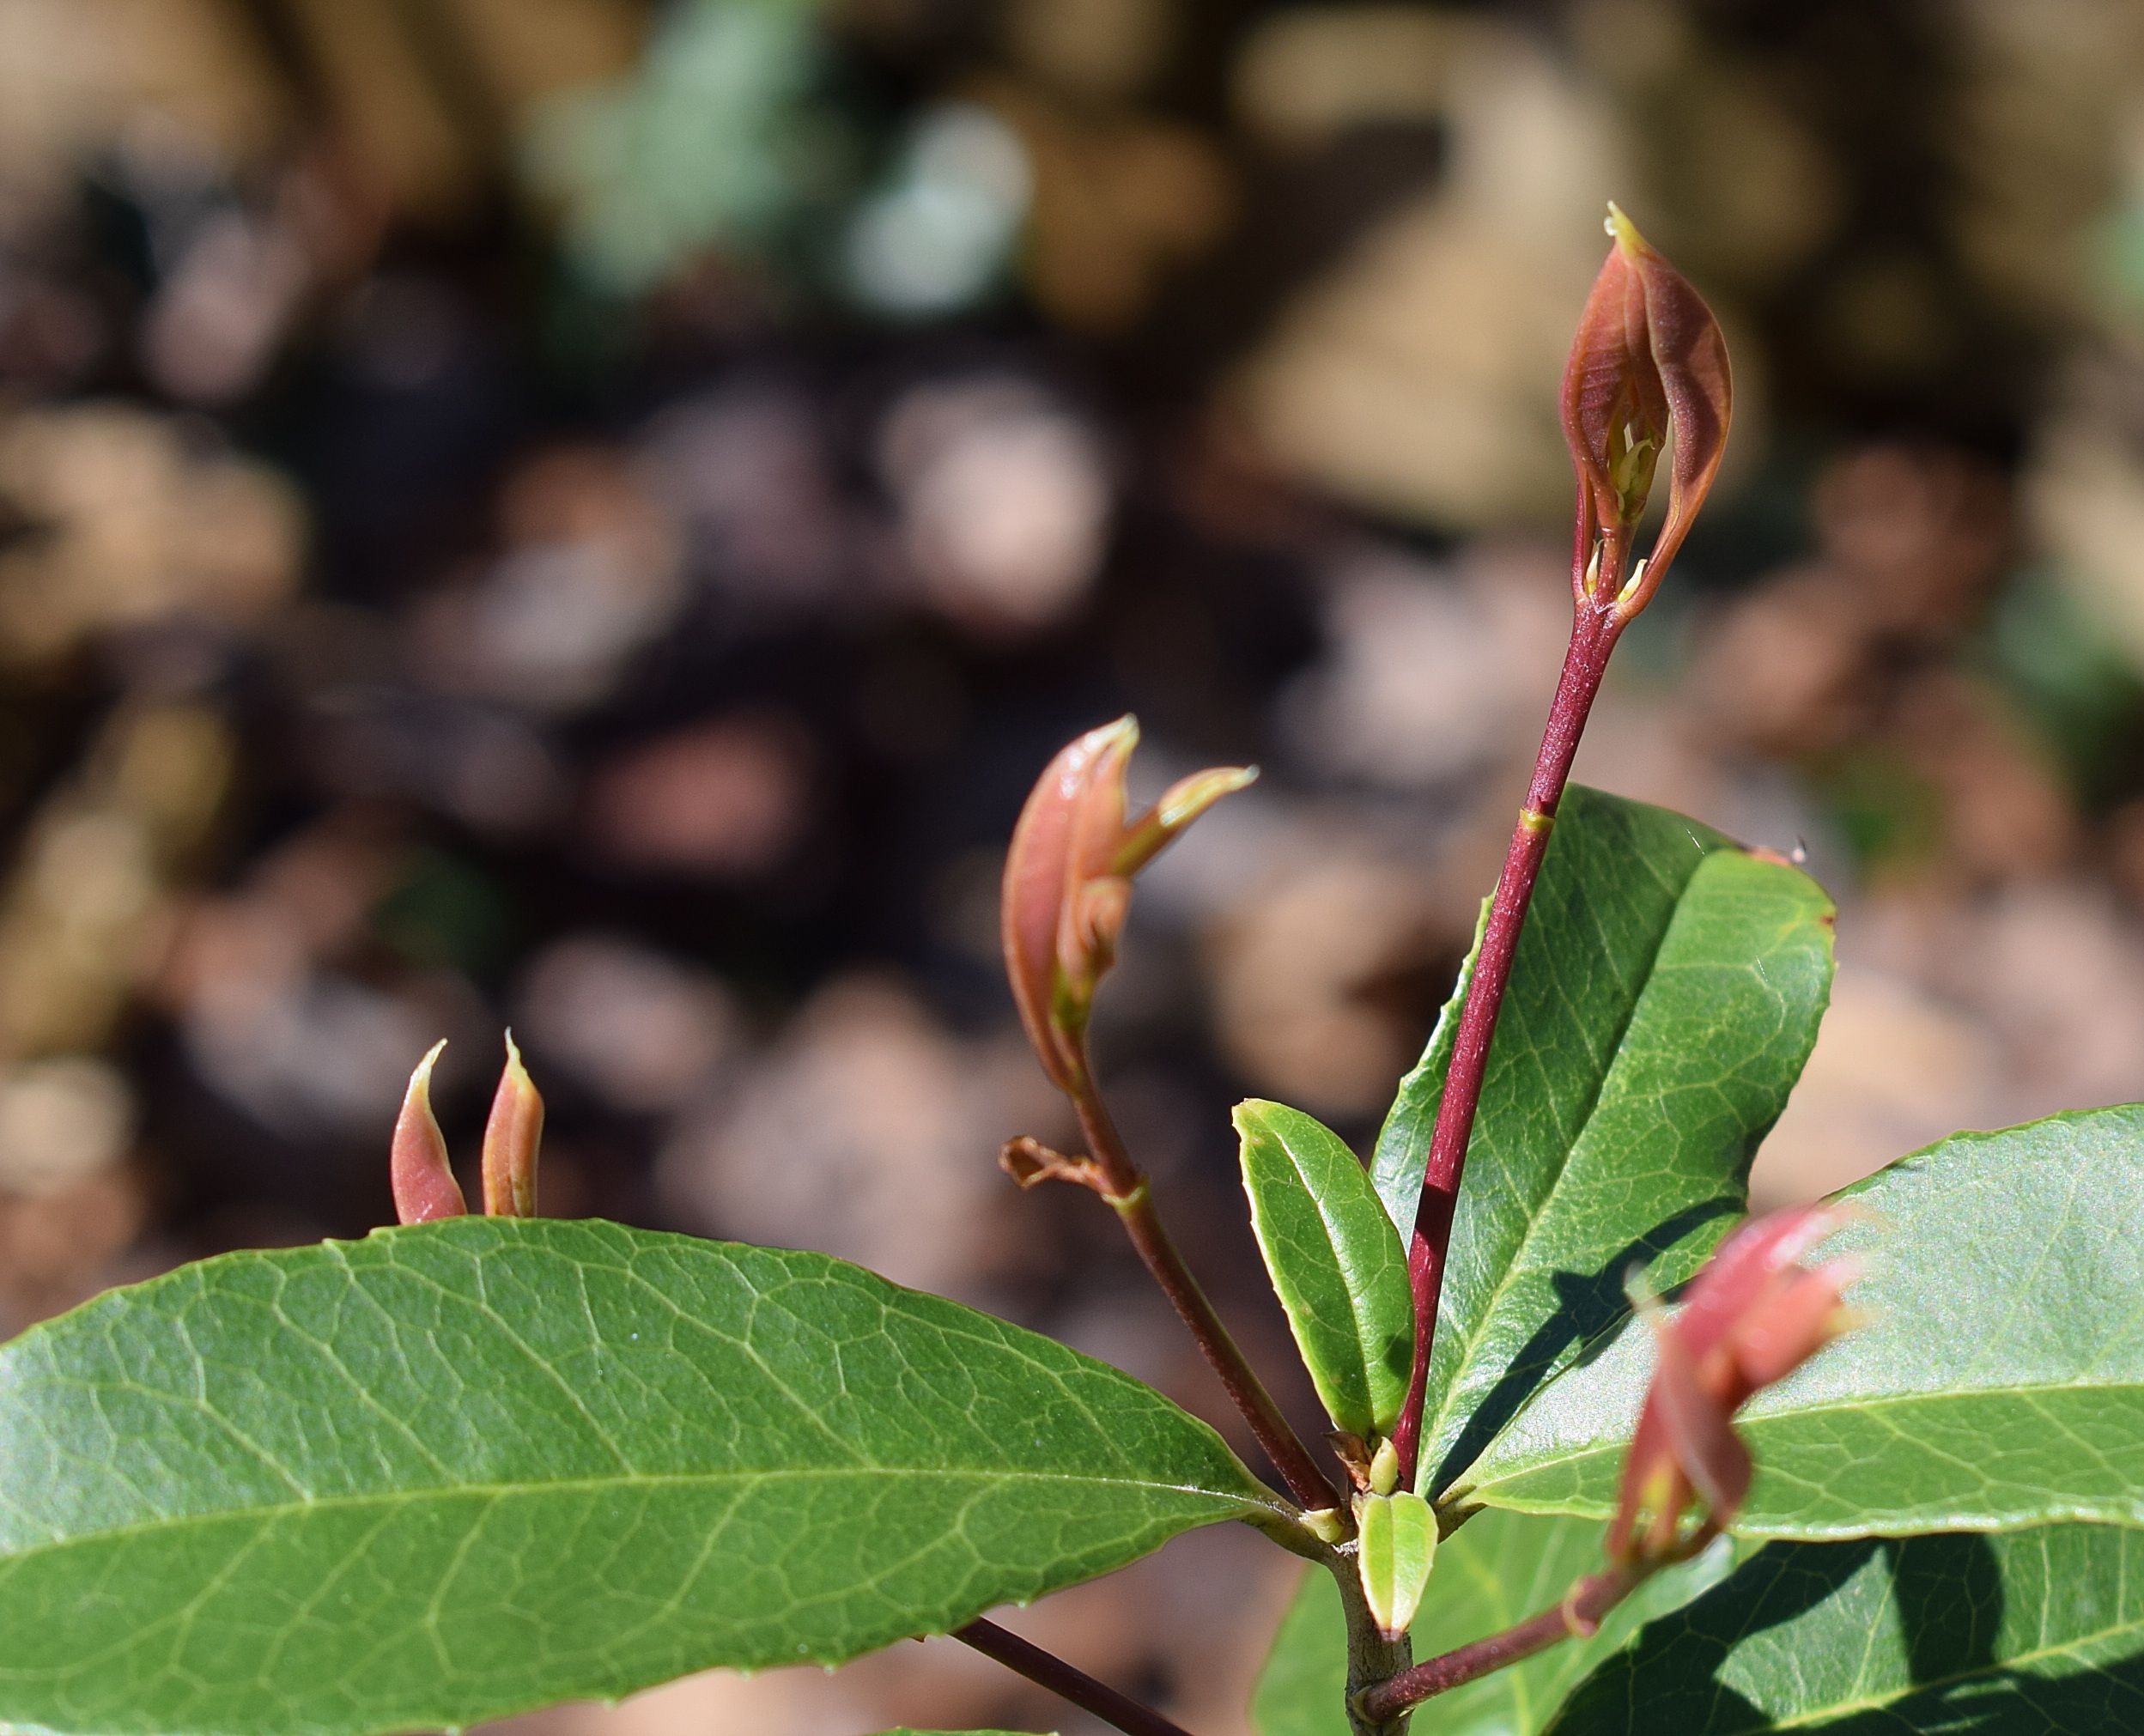
tree, nature, branch, blossom, plant, leaf, flower, foliage, spring, green, produce, botany, garden, flora, close up, leaves, shrub, bud, macro photography, flowering plant, plant stem, land plant, sweet olive, new sweet olive leaves